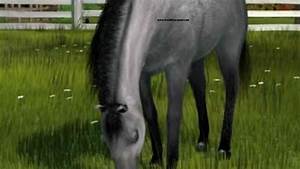
Label: cavallo